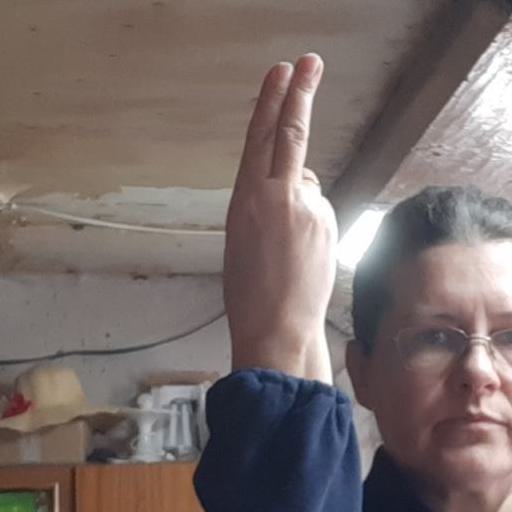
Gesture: two_up_inverted